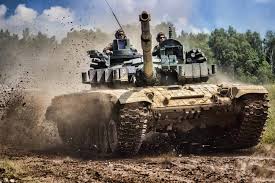
Label: Tank